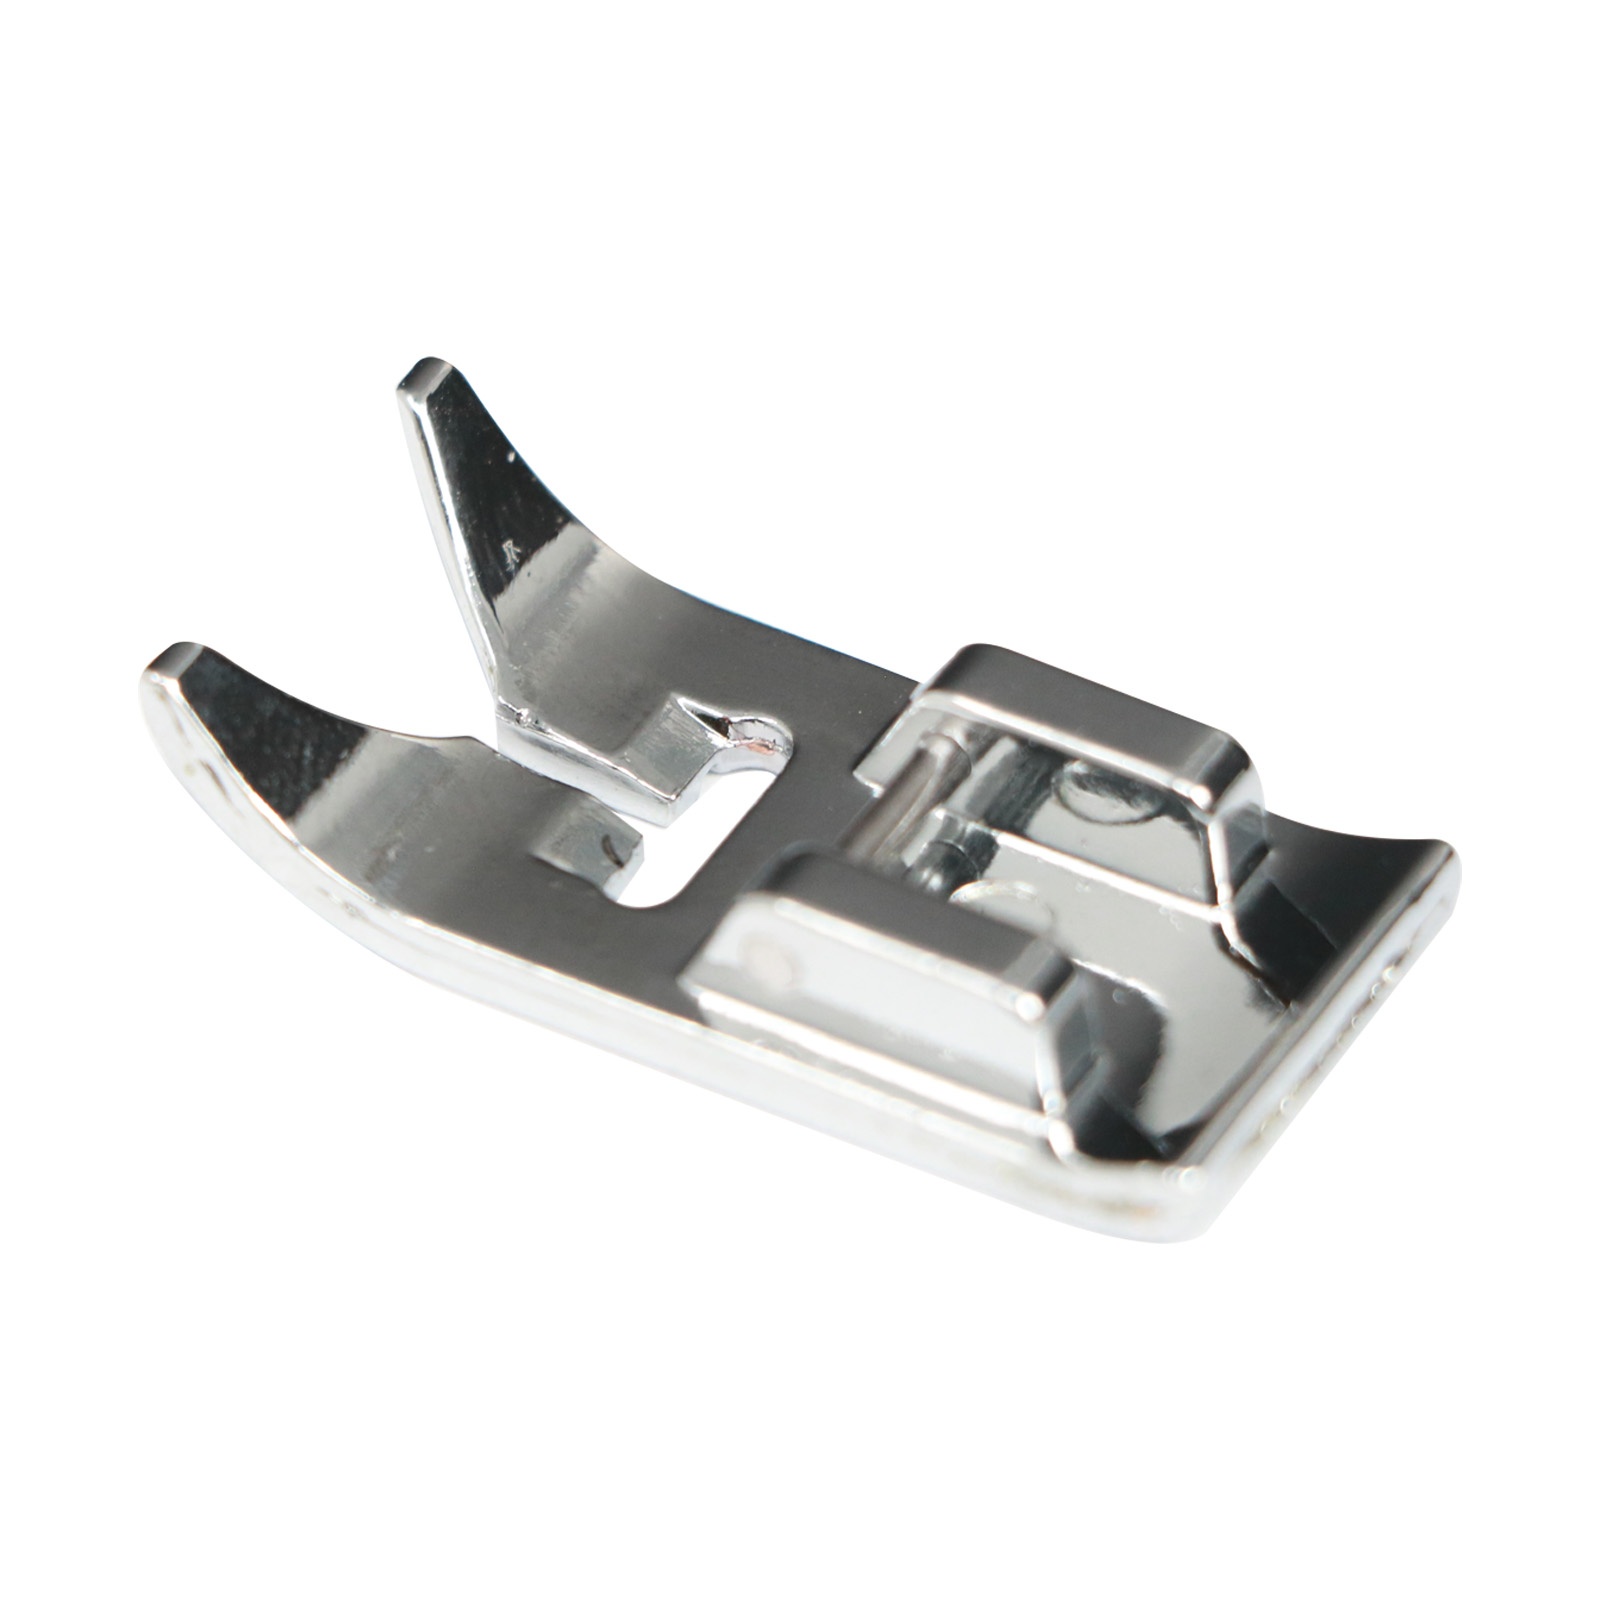
Snap On Zig Zag Presser Foot Replacement for Necchi 536FB Sewing Machine - Compatible with Part #5011-4
Product Specifications: UpStart Components Replacement Snap On Zig Zag Presser Foot for Necchi 536FB Sewing Machine Easy to replace and use, make your sewing machine work like brand new Suitable for different types of sewing applications Greatly increase your efficiency and ensure projects look professional Compatible with Part #5011-4 Package Contents SKU Quantity SM-5011-4 1
Brand: Infinisia
Category: Arts & Entertainment > Hobbies & Creative Arts > Arts & Crafts > Art & Crafting Tool Accessories > Sewing Machine Feet